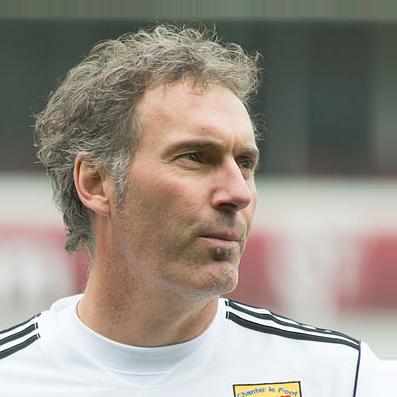
Age: 47